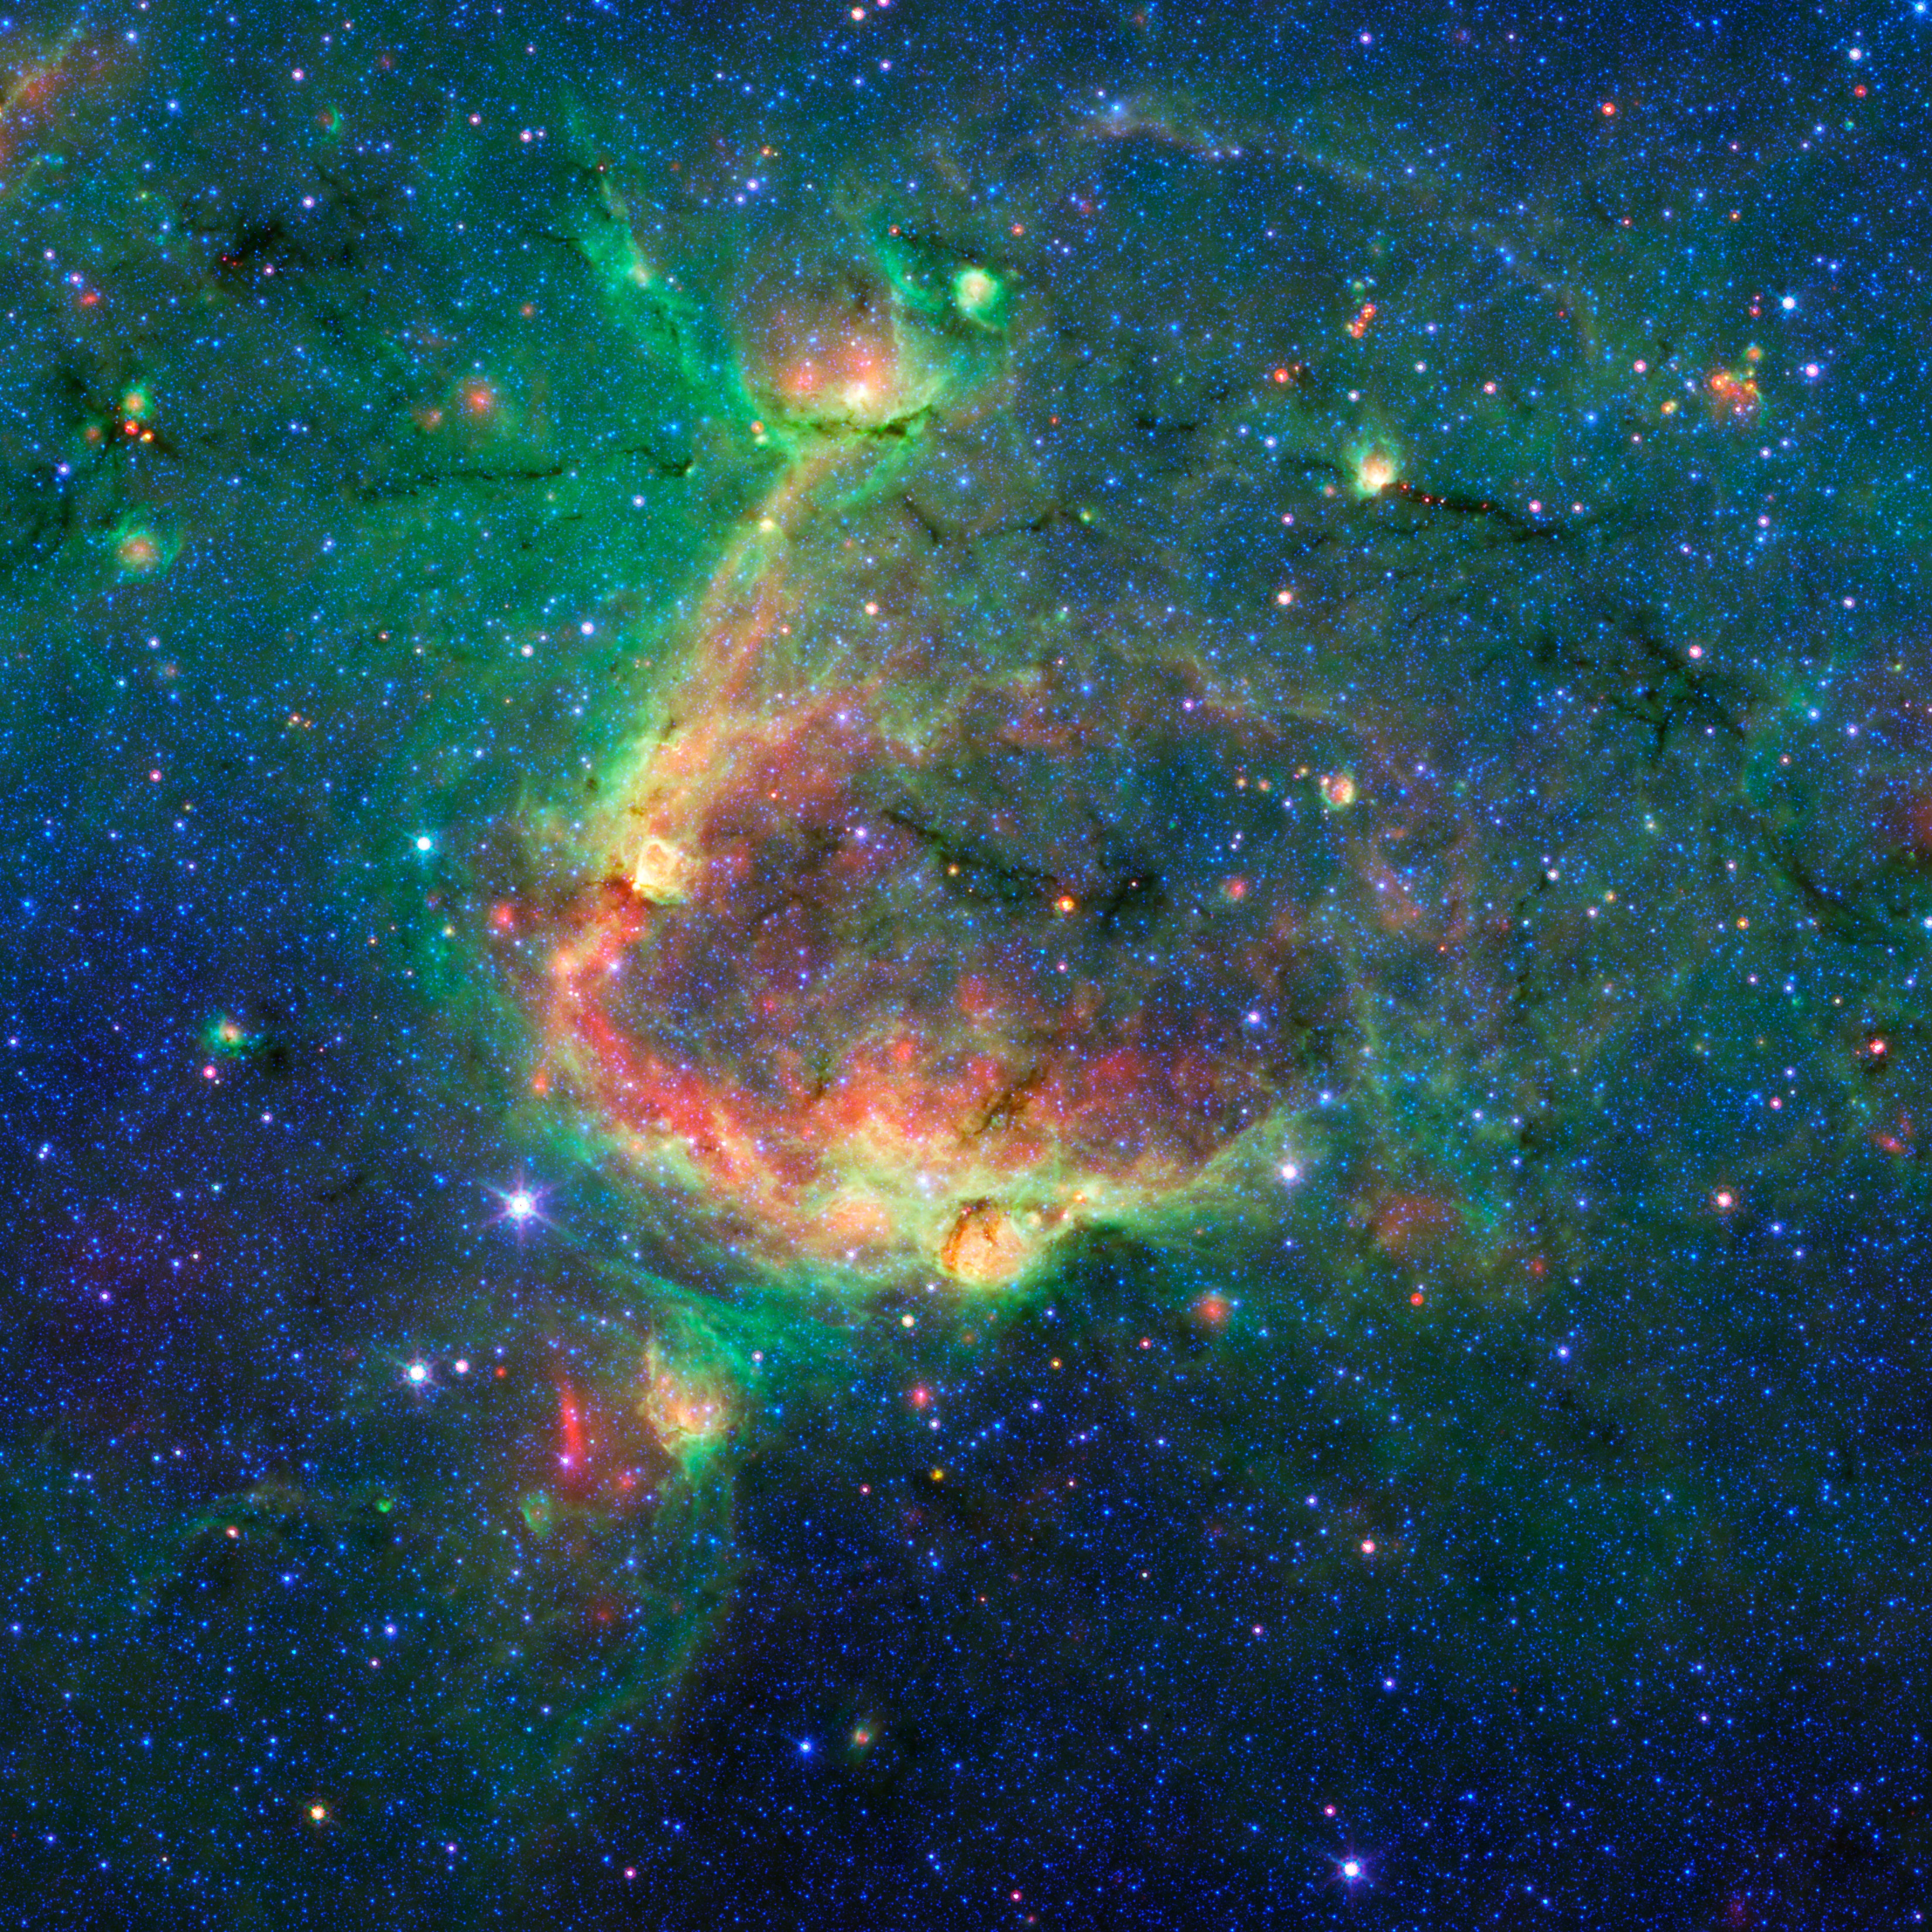
atmosphere, space, nebula, outer space, astronomy, stars, universe, infrared, astronomical object, galaxies, hierarchical bubble structure, space dust